TMEM125

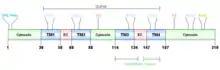
TMEM125 domains and predicted sites of post-translational modifications (PTMs)

TMEM125 has 1 predicted phosphorylation site (CK2 Phos), 5 predicted N-myristoylation sites (N-myr), 2 predicted palmitoylation sites (Pal), and 1 predicted amidation site (Amid). It also contains the domain of unknown function 66 (DUF66).